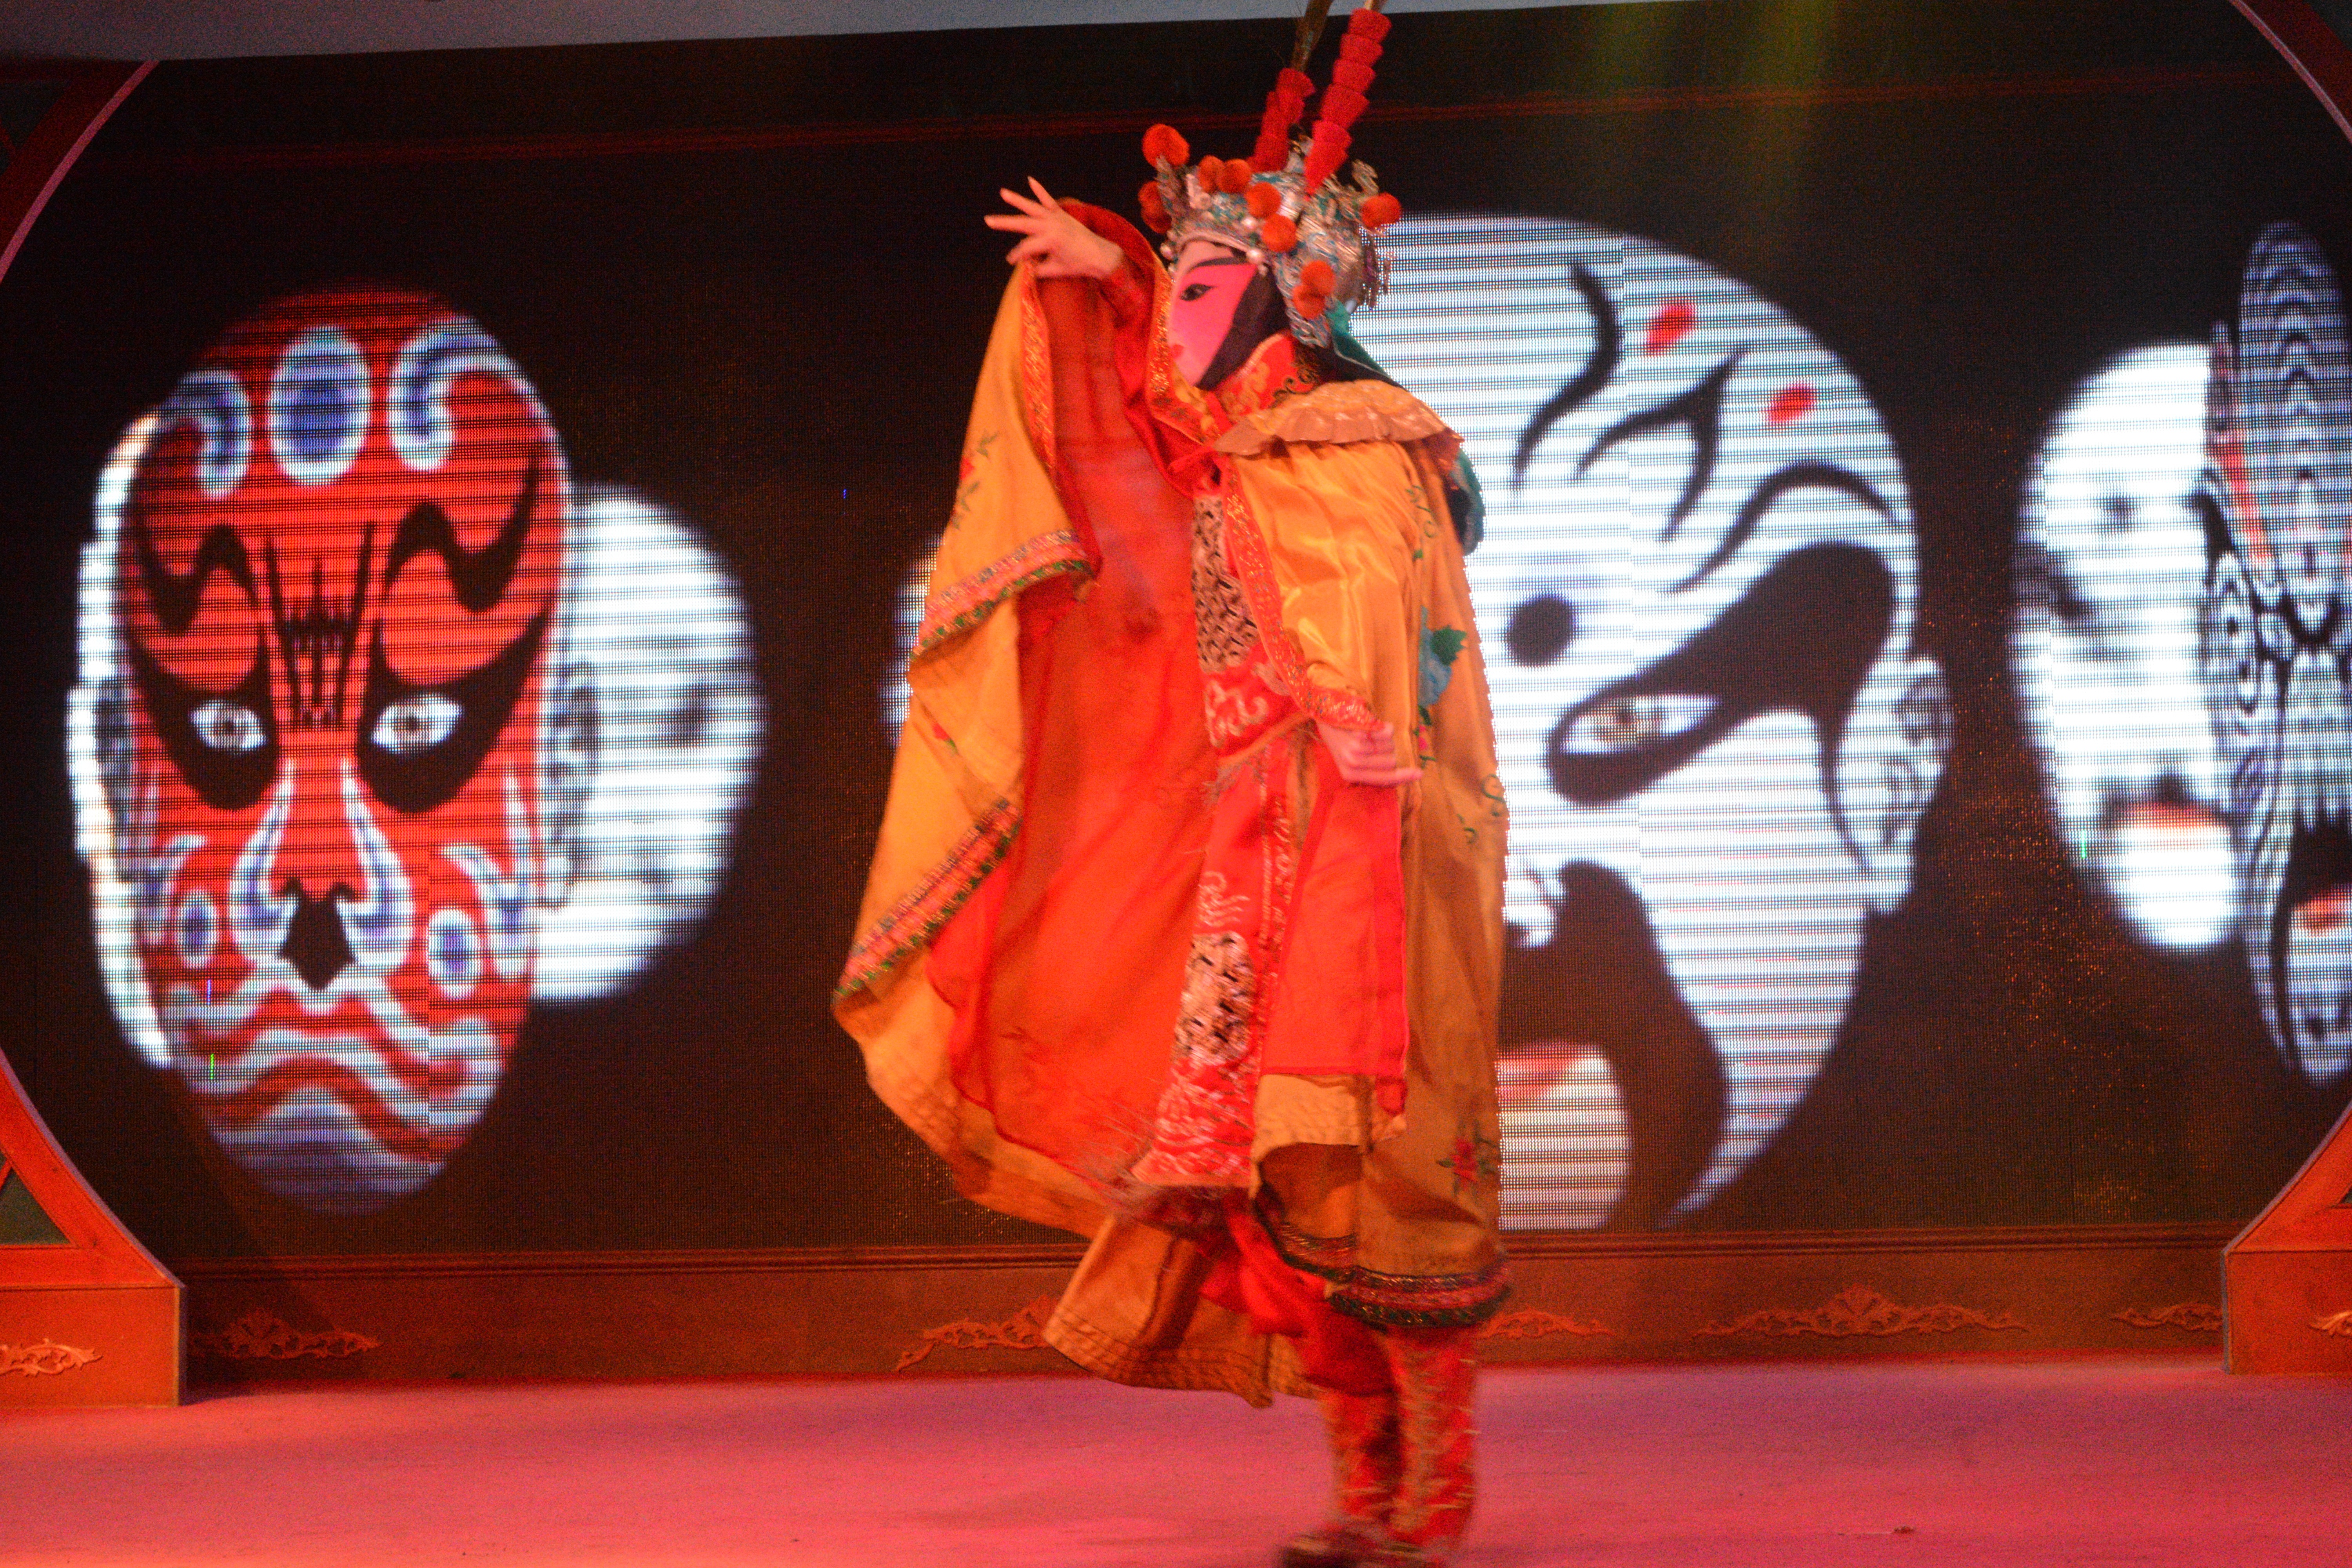
red, performance art, performance, event, circus, tradition, entertainment, performing arts, musical theatre